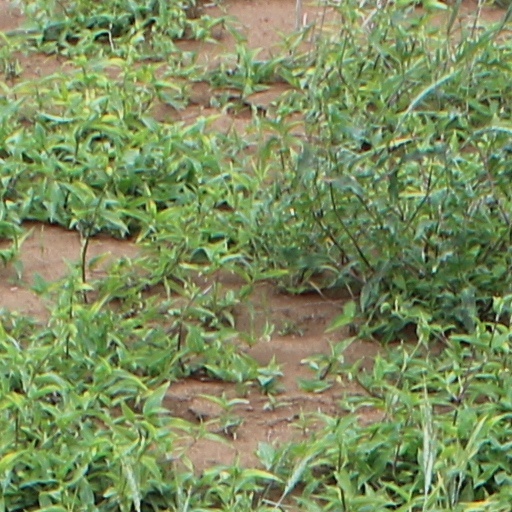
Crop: wheat